Donnan, Iowa

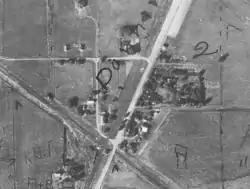
A Donnan aerial photo taken in the 1930s, showing Donnan's new main street, New Donnan Road (running diagonally from southwest to northeast). Woodard Street and Logan Street can also be clearly seen in the photo.

The settlement was officially incorporated (as Donnan) in 1922 so that a school could be built. An area of of land was included within the city limits so the area would meet the state's 25-person minimum population requirements. By the 1930s, several improvements had been made in the town, including a diagonal road built alongside the Rock Island railroad. This road, named New Donnan Road, became the town's main thoroughfare.